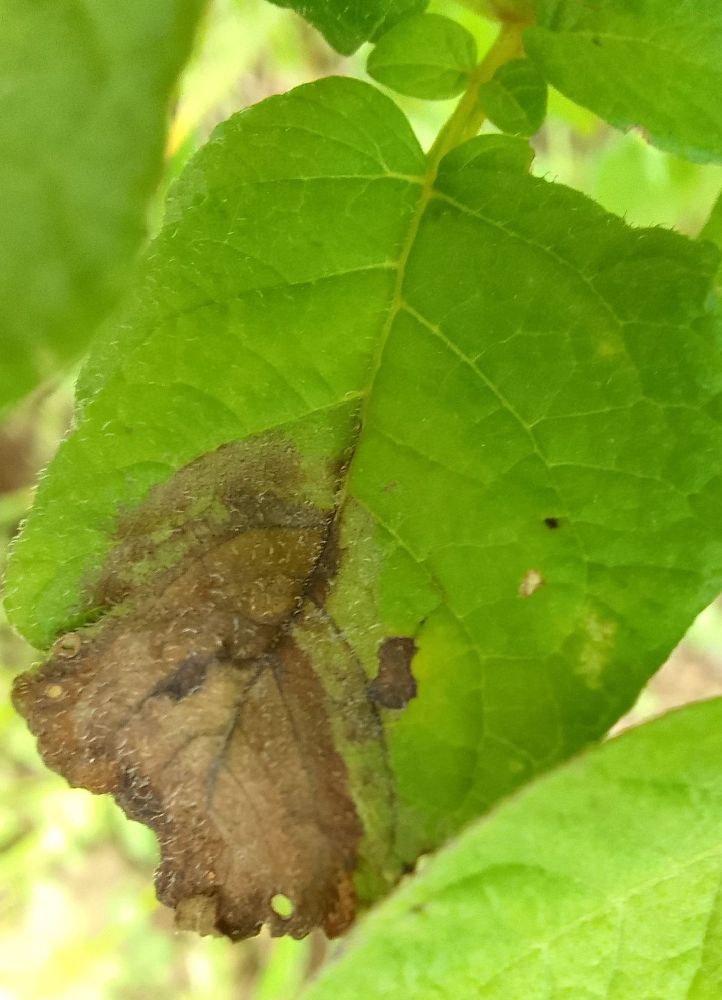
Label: Late blight